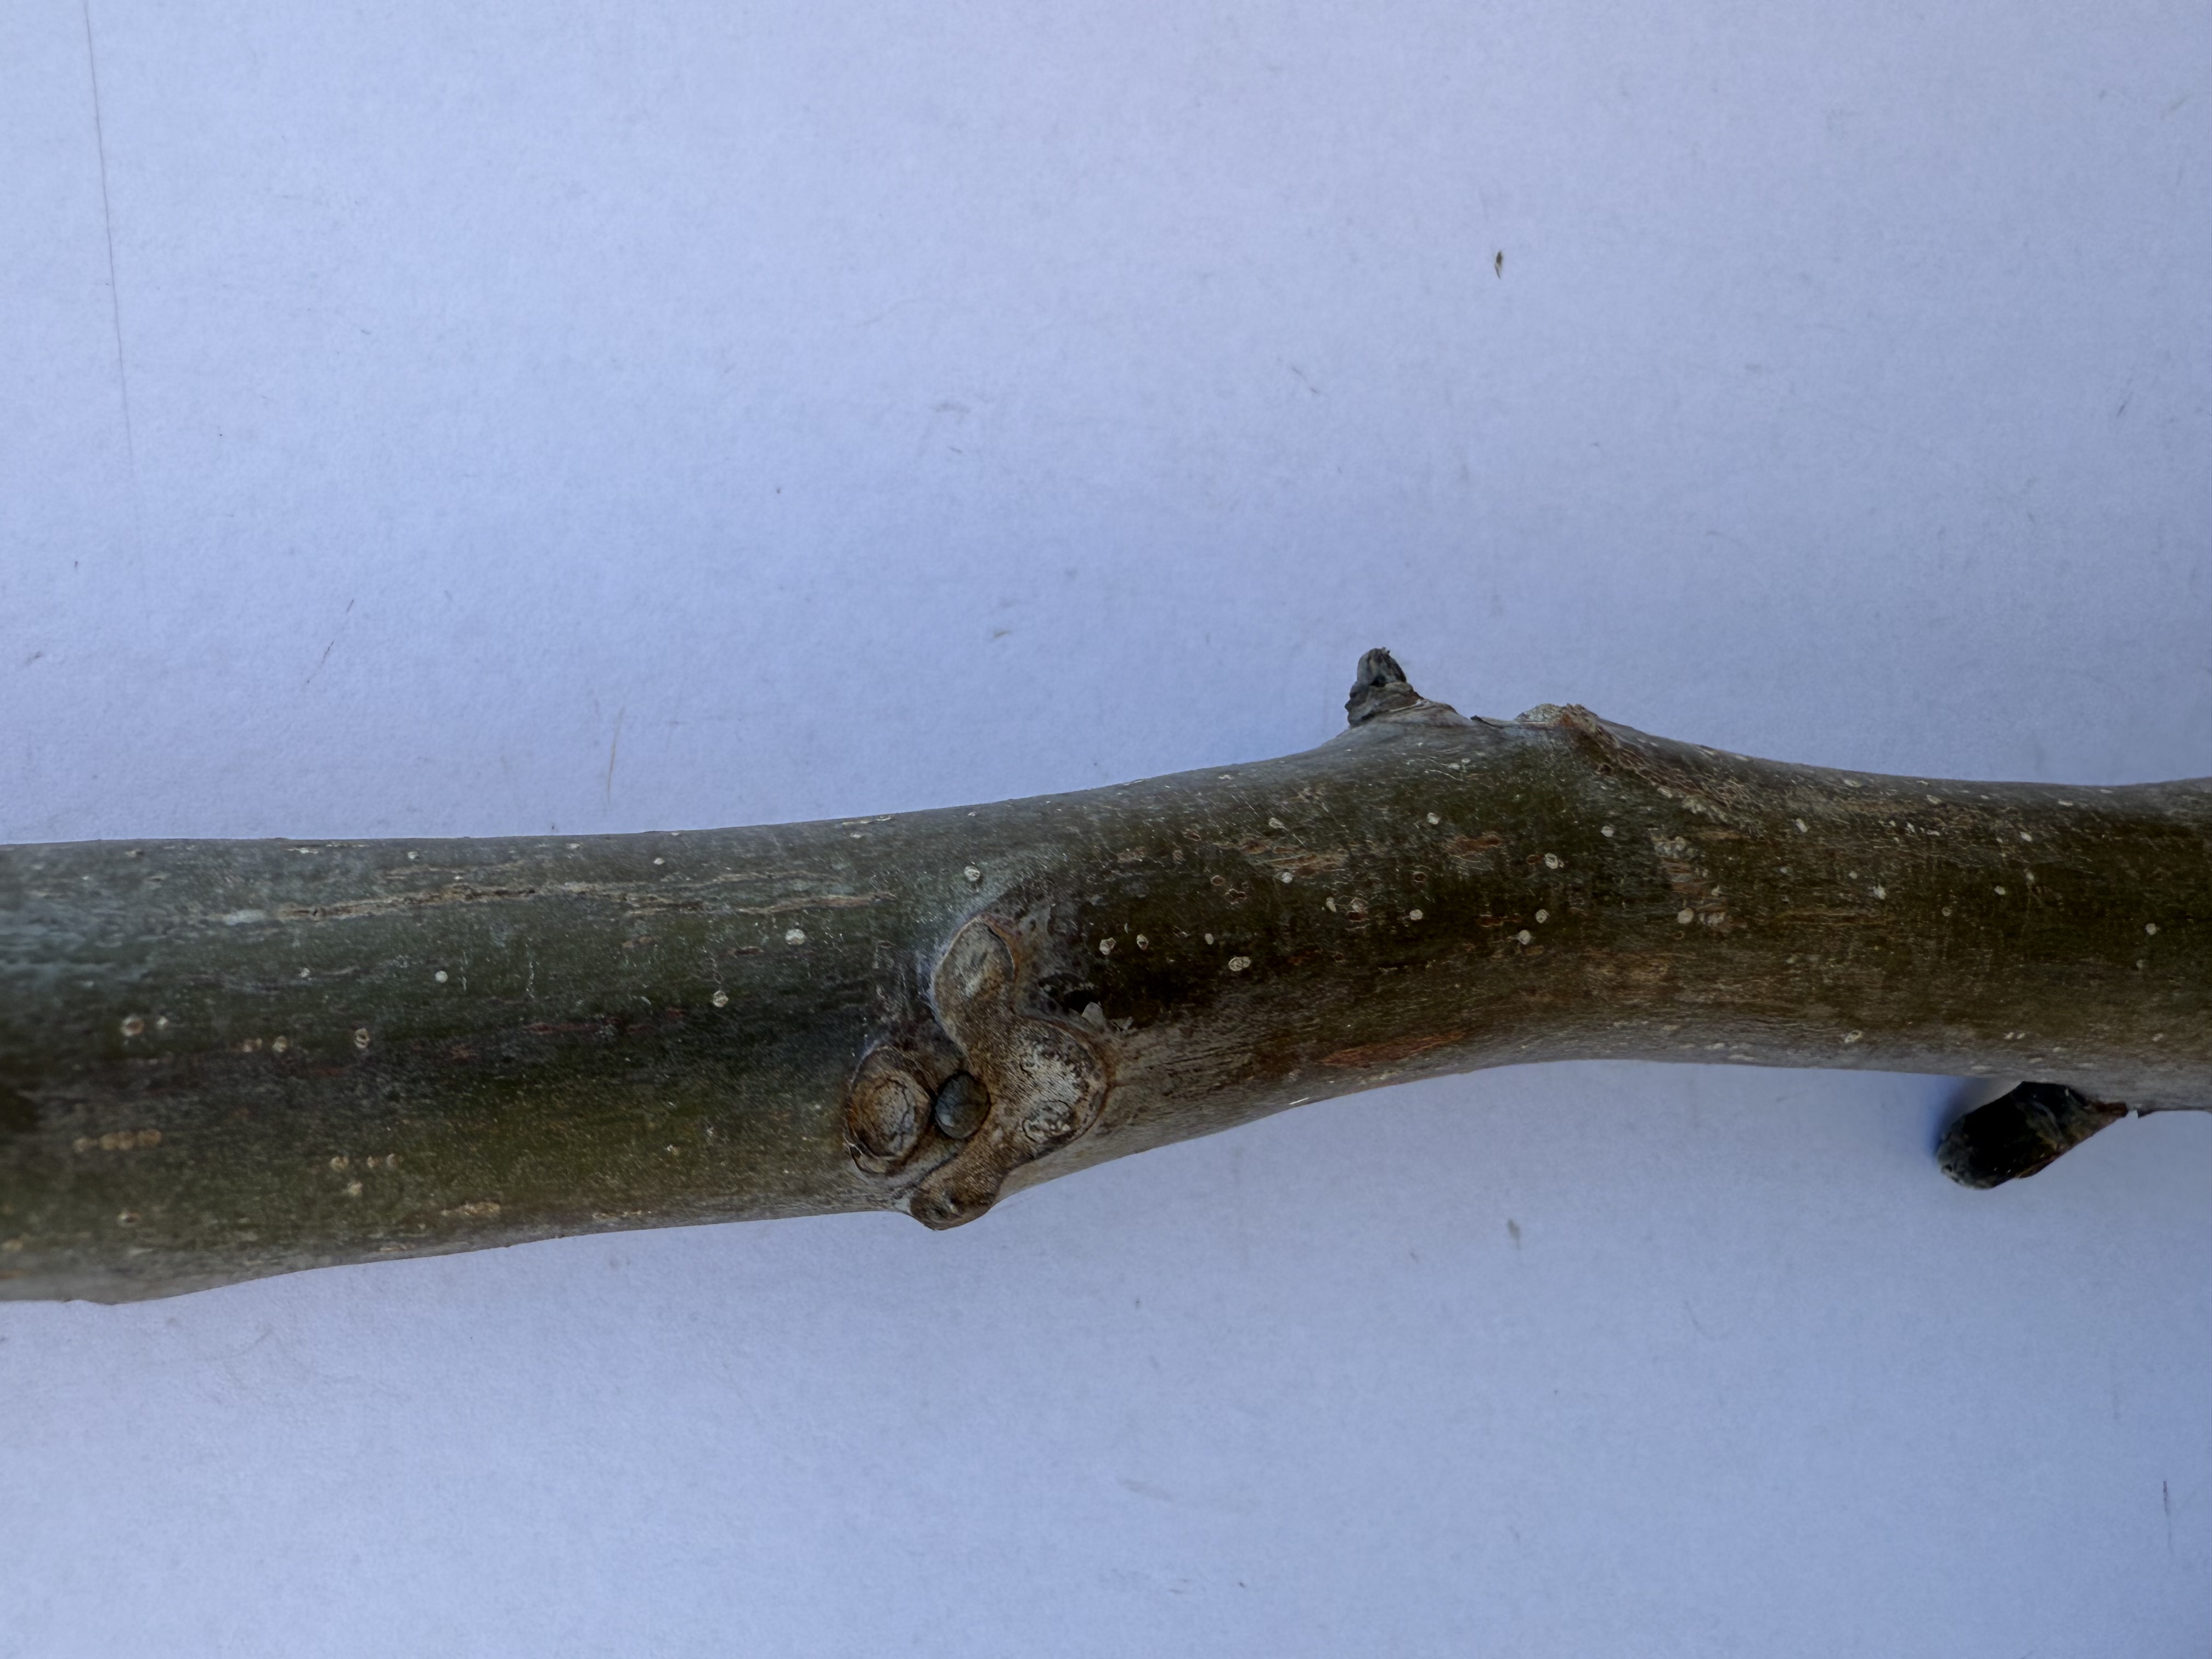
Variety: Sebin Walnut